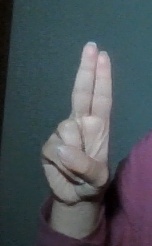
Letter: taa